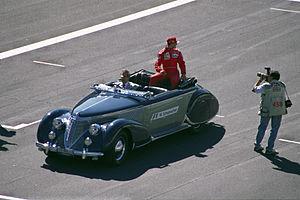
Résultats du Grand Prix automobile d'Italie de Formule 1 1996 qui a eu lieu sur le circuit de Monza le 8 septembre 1996.